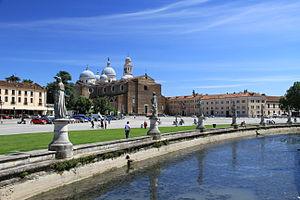
Le Prato della Valle à Padoue, Italie Italiano: Prato della Valle a Padova, Italia
Le Prato della Valle est une place de 8,86 hectares de forme elliptique à Padoue, en Italie. C'est la plus grande place d'Italie et une des plus grandes de toute l'Europe. La configuration actuelle du lieu date de la fin du XVIIIᵉ siècle et est caractérisée par une île elliptique centrale appelée île Memmia d'environ 20 000 m², elle-même entourée d'un canal sur les berges duquel se trouvent plusieurs statues.